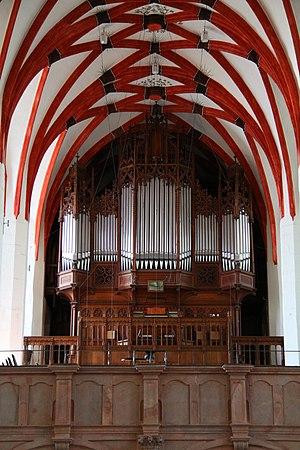
L'église Saint-Thomas est une église de Leipzig célèbre pour avoir été l'endroit où Jean-Sébastien Bach a travaillé comme maître de chapelle. Elle héberge un chœur de garçons de renommée mondiale, le Thomanerchor. Citée pour la première fois en 1212 dans la charte de fondation du couvent des chanoines des Augustins, l'église Saint-Thomas ne reçut sa forme actuelle d'église à trois nefs qu'à la fin du XVᵉ siècle.